Shearing the Rams

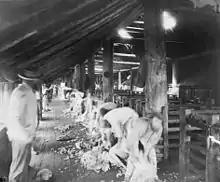
Photograph of a shearing shed outside Melbourne, taken by Charles Nettleton, c. 1880

Roberts was born in England in 1856 and migrated to Australia with his family in 1869, settling in Collingwood, a working-class suburb of Melbourne. A talented artist, Roberts attended classes at the National Gallery of Victoria Art School before returning to England in 1881 when he was selected to study at the Royal Academy of Arts. While touring Europe with Australian artist John Peter Russell, Roberts adopted the principles of impressionism and "plein air" painting and brought them back with him to Australia when he returned in 1885. With like-minded artists, he helped to form the "Heidelberg School" movement, a group of Melbourne-based impressionists who depicted rural life and the bush, with nationalist and regionalist overtones.